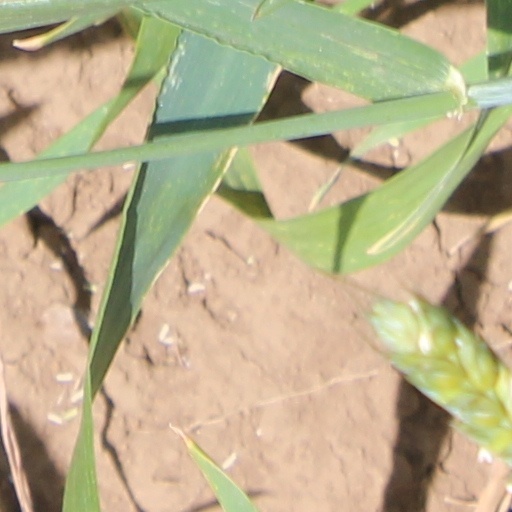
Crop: wheat